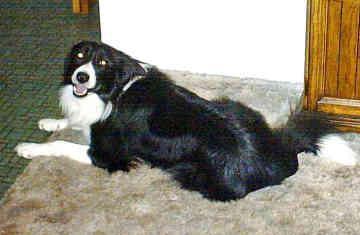
Border_collie